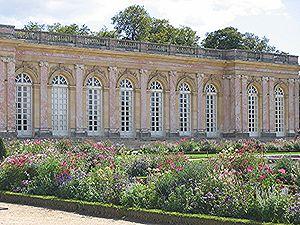
L’architecture classique française est issue de l’admiration et de l’inspiration de l’Antiquité. Elle fut inventée pour magnifier la gloire de Louis XIV puis rayonna dans toute l’Europe. Cette architecture devient à l’étranger le reflet de la puissance du roi de France.